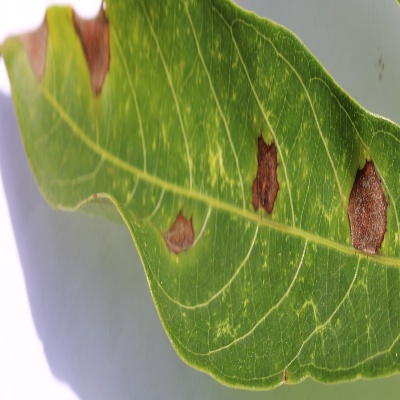
Crop: Cassava
Condition: bacterial blight